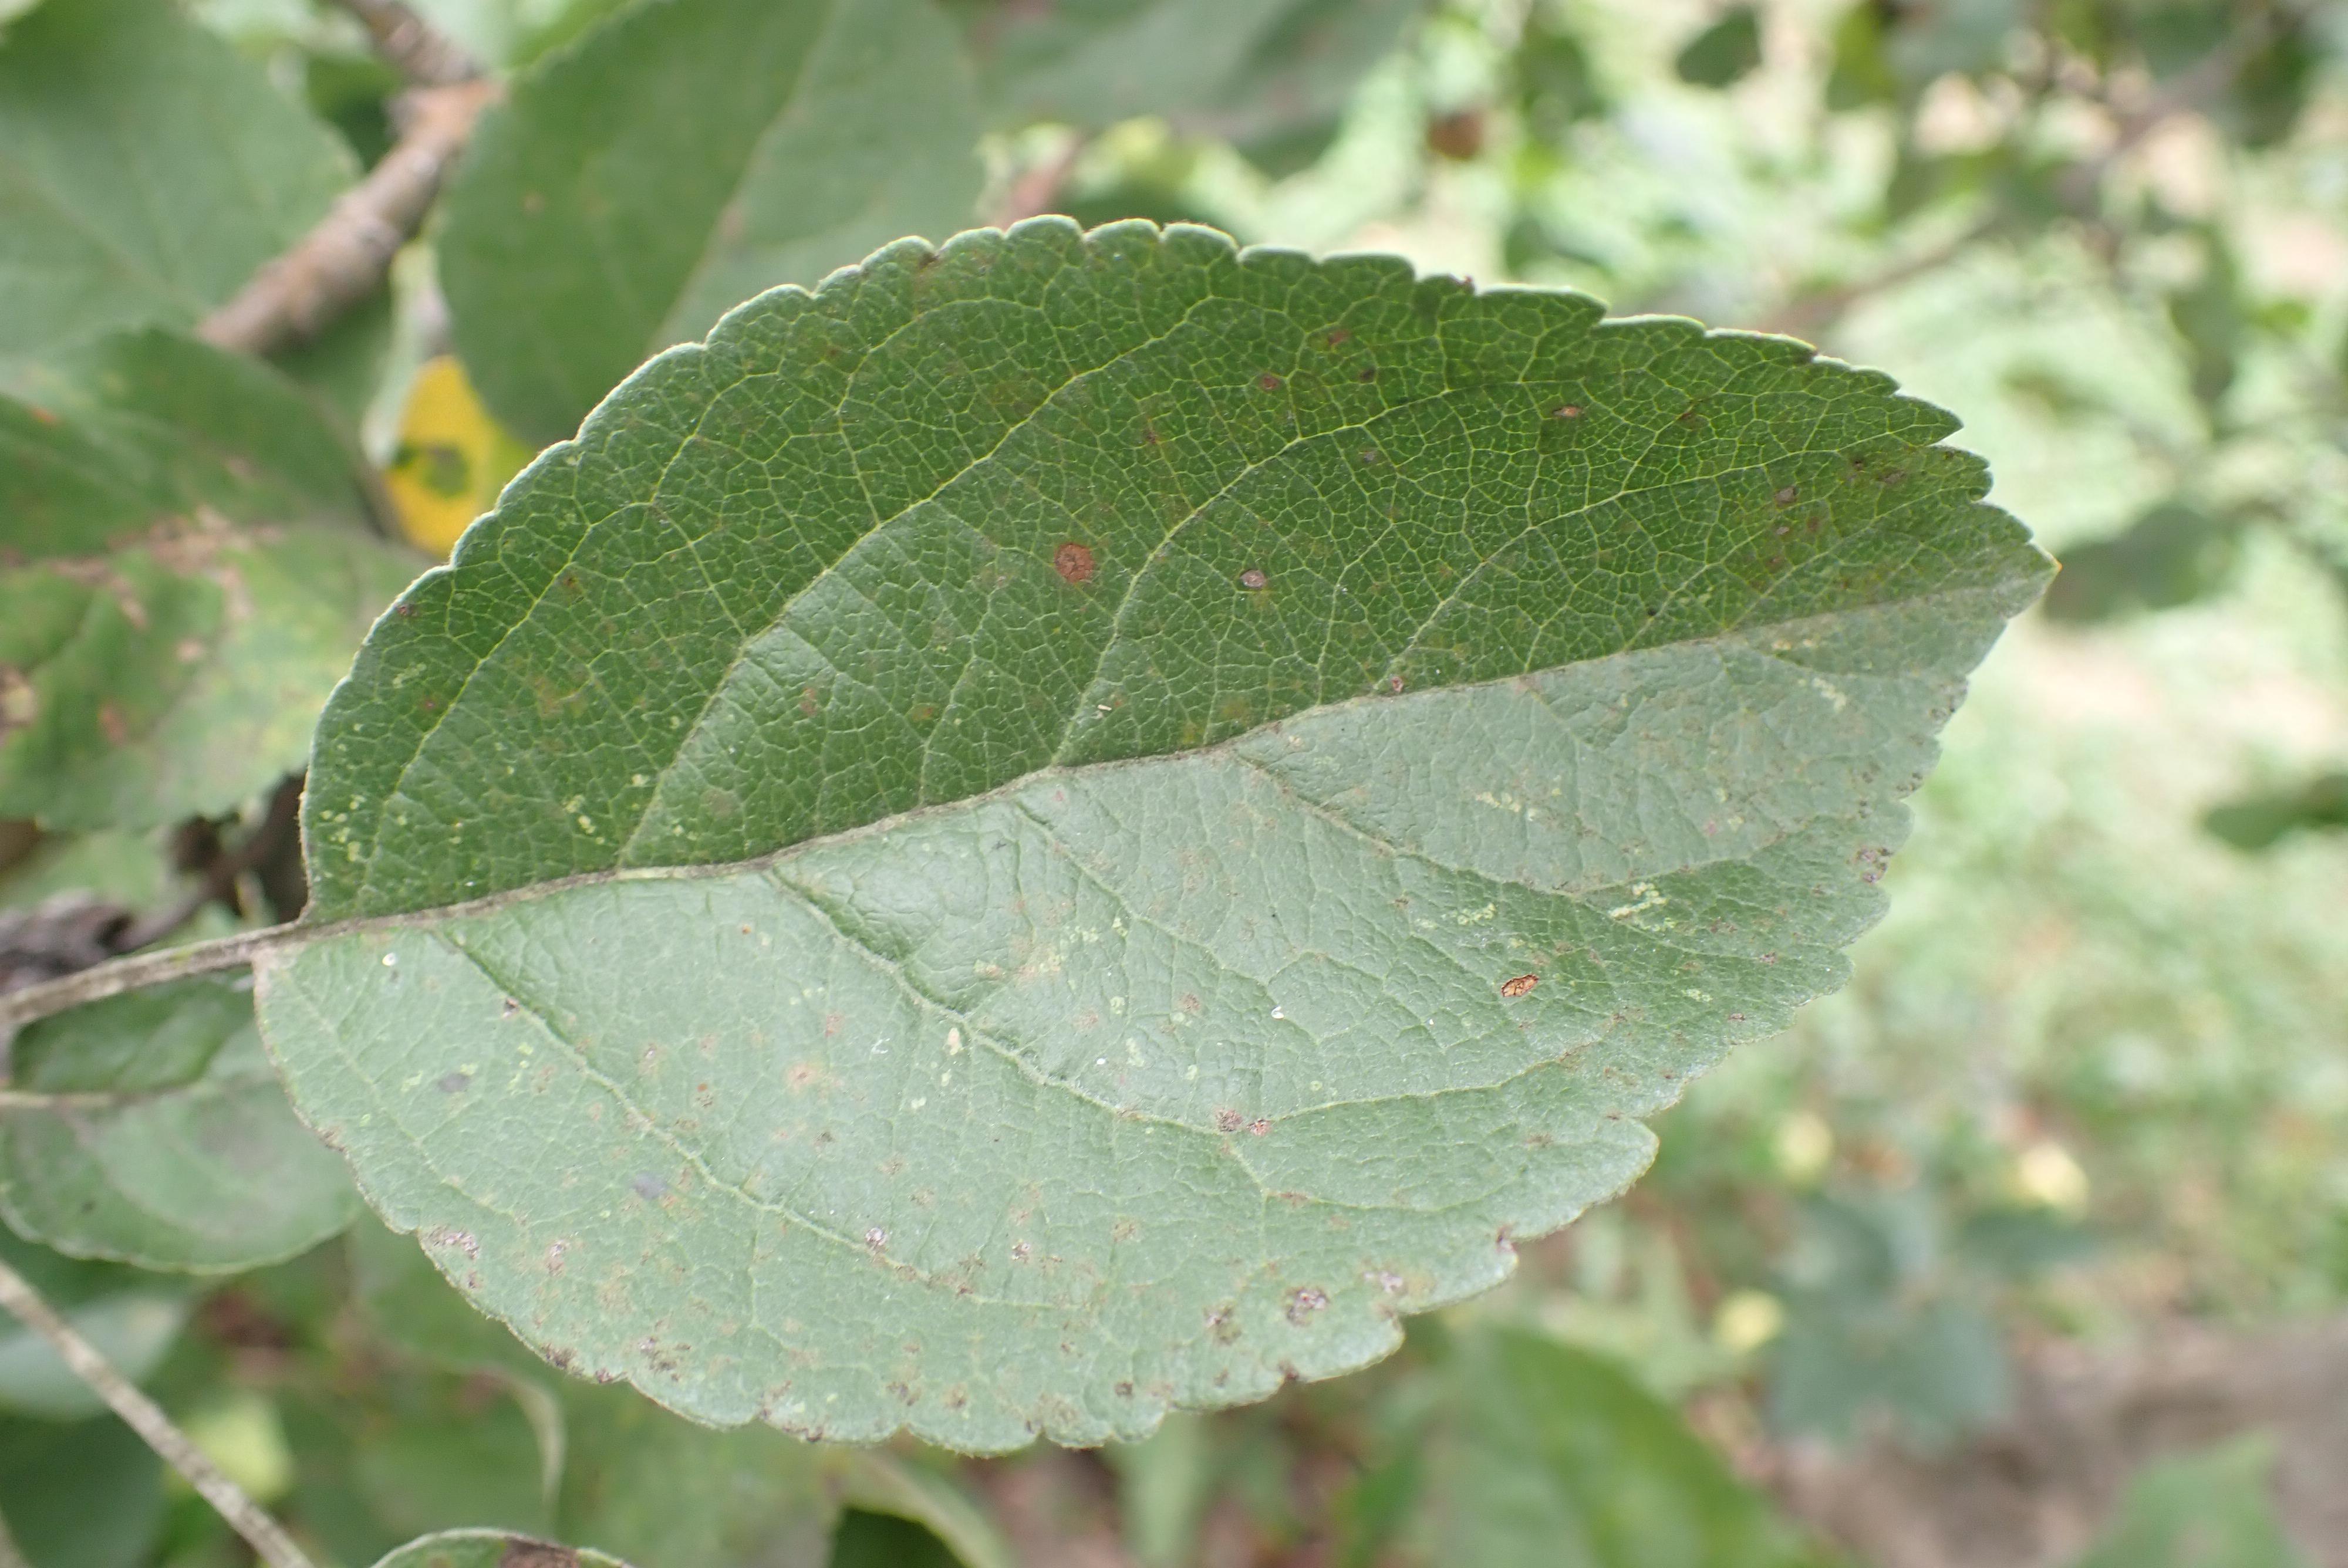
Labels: complex